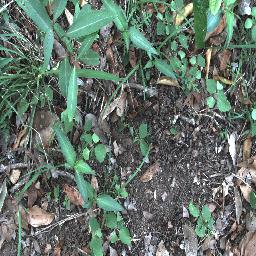
Label: rubber_vine